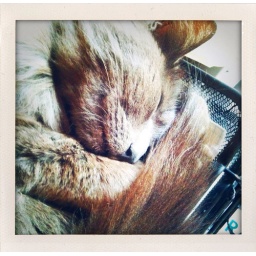
Smokey loves my in box. Sometimes the boss doesn't even see her sleeping there. On my desk